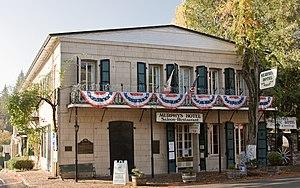
Ceci est la liste des lieux historique inscrits sur le registre national dans le comté de Calaveras en Californie.
Murphys est une census-designated place située dans le comté de Calaveras dans l'État de Californie, aux États-Unis.